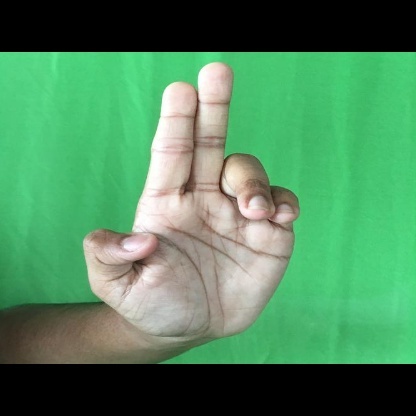
Mudra: Ardhapathaka